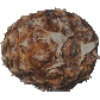
Label: pineapple